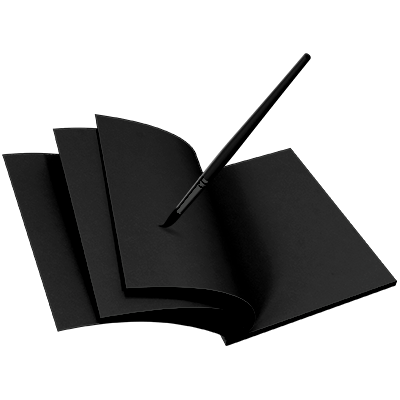
Label: paper